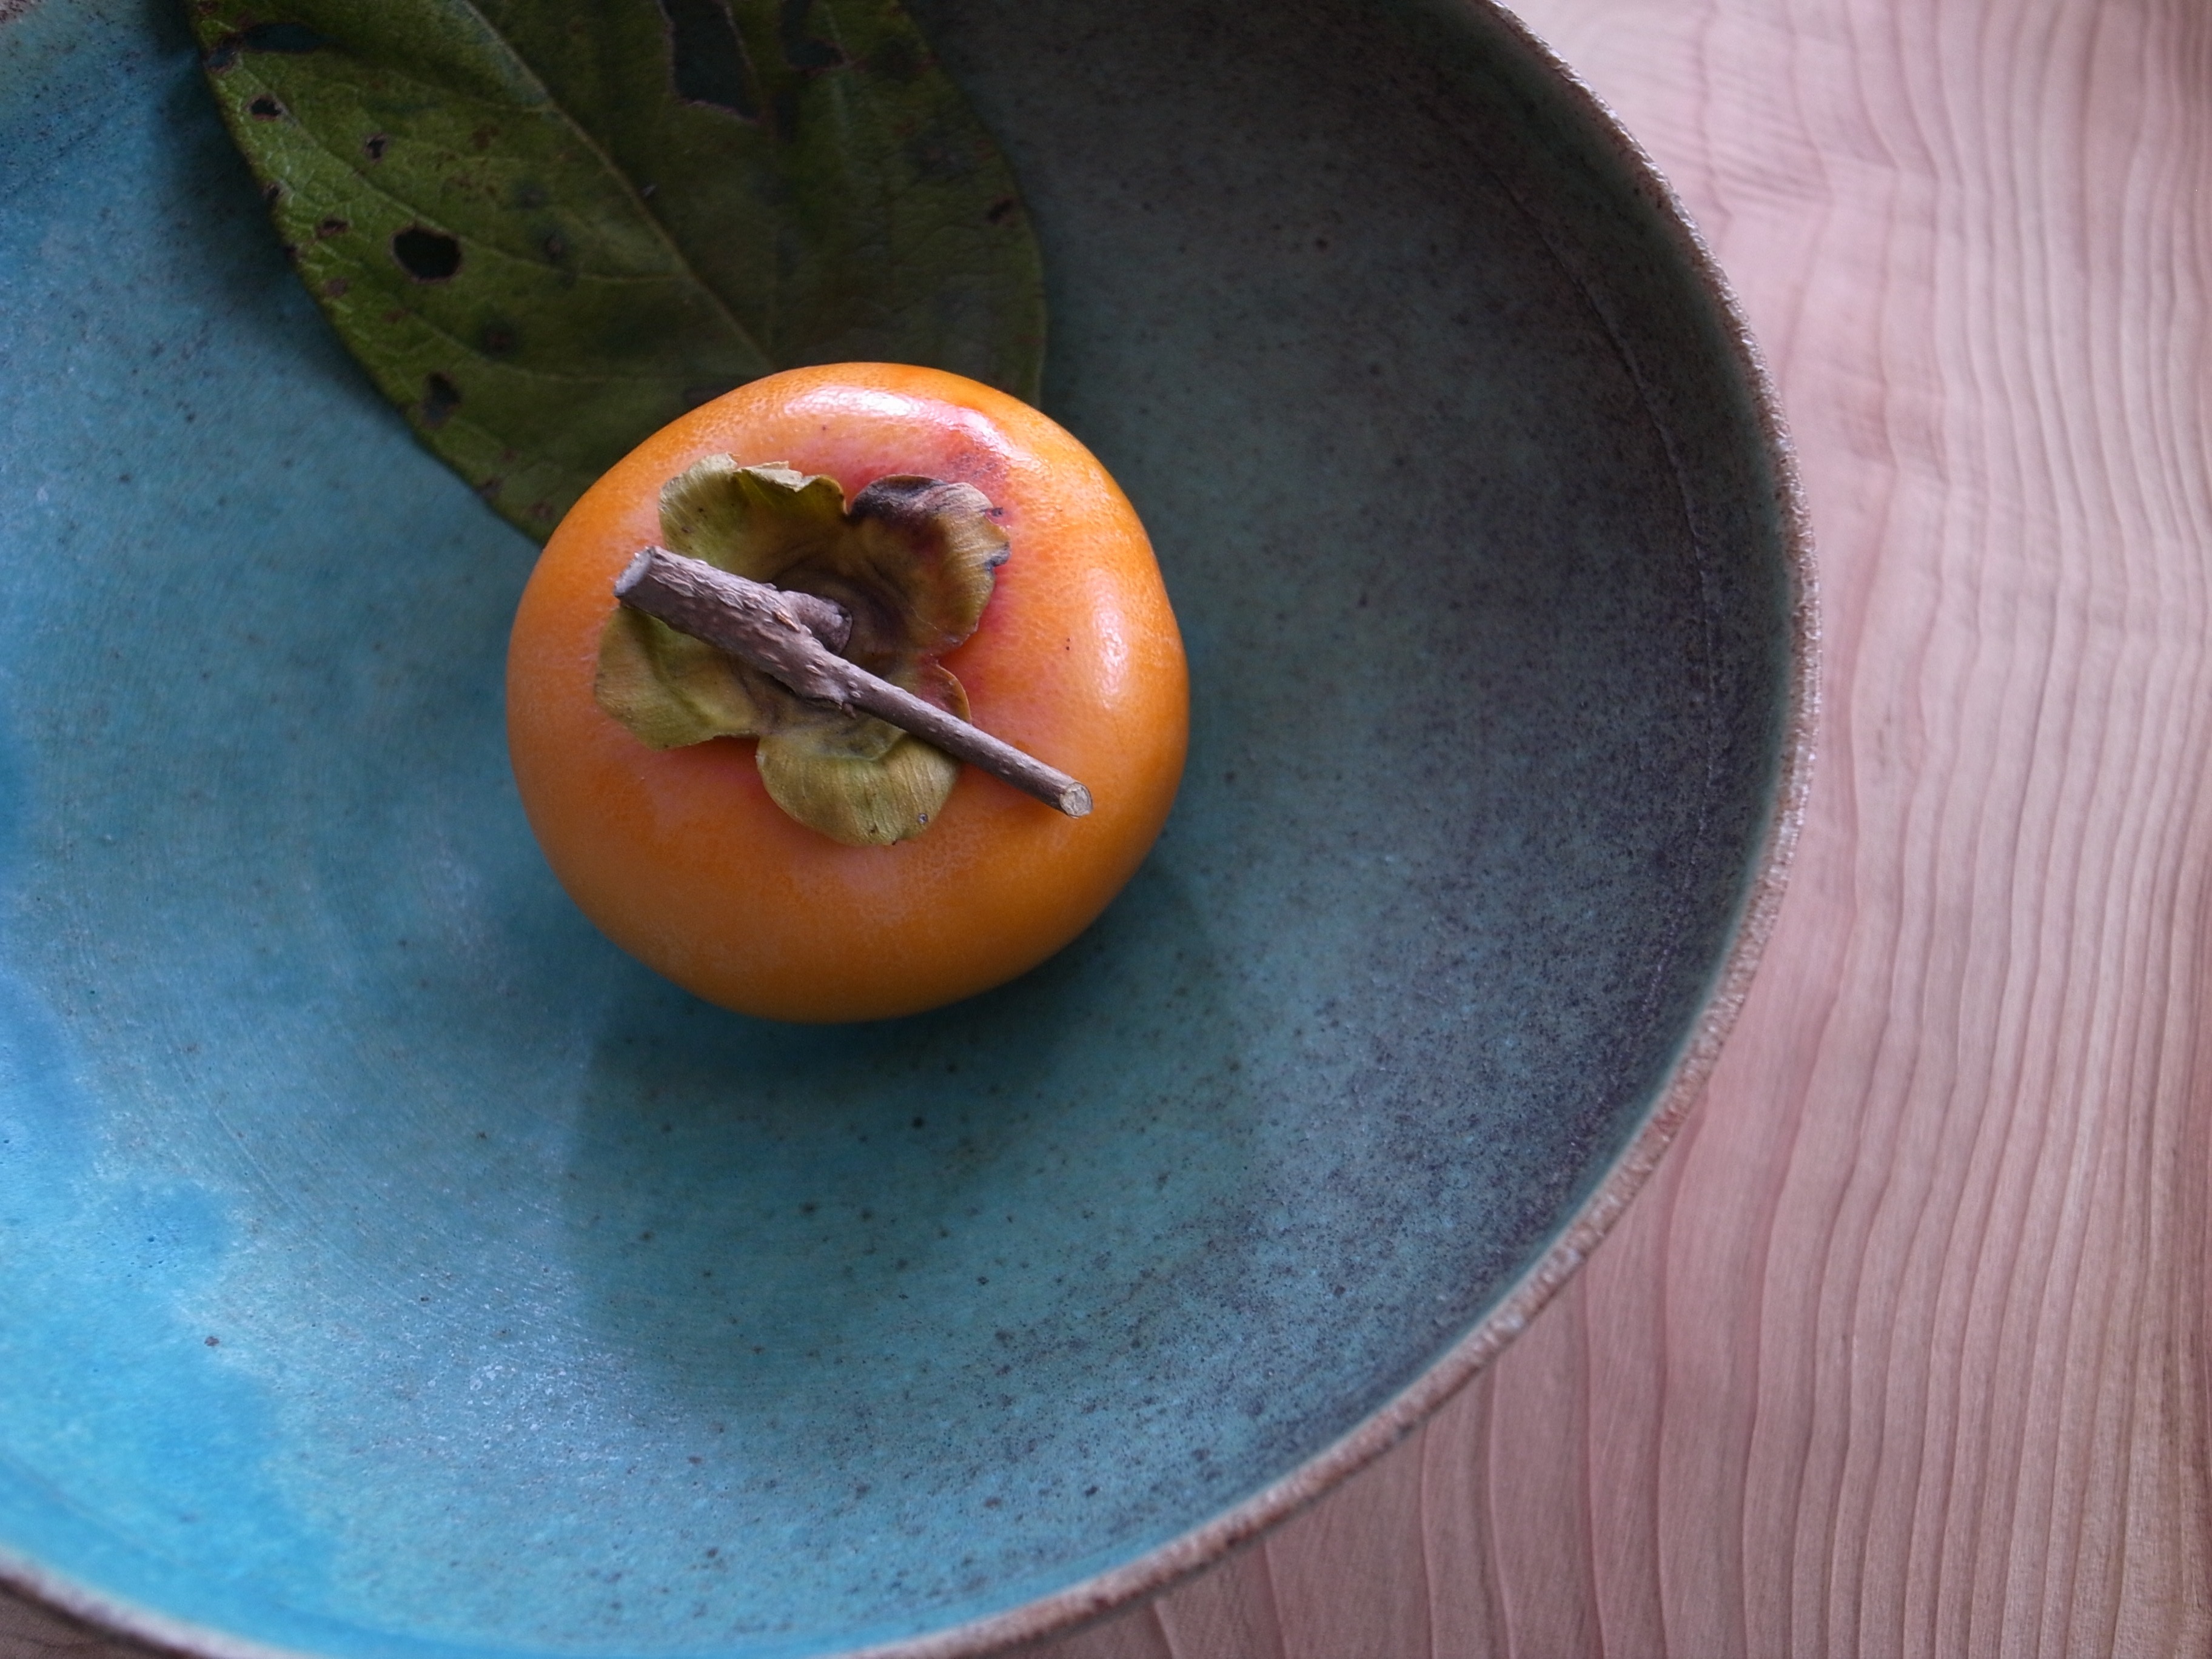
plant, fruit, flower, food, produce, vegetable, autumn, persimmon, diospyros, flowering plant, rose family, land plant, ebony trees and persimmons